Sky position (RA, Dec in degrees): 167.125, 10.82
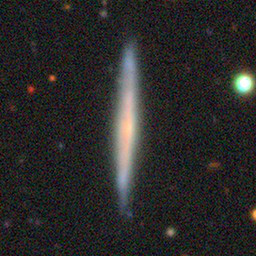
Galaxy morphology: Edge-on Galaxies without Bulge